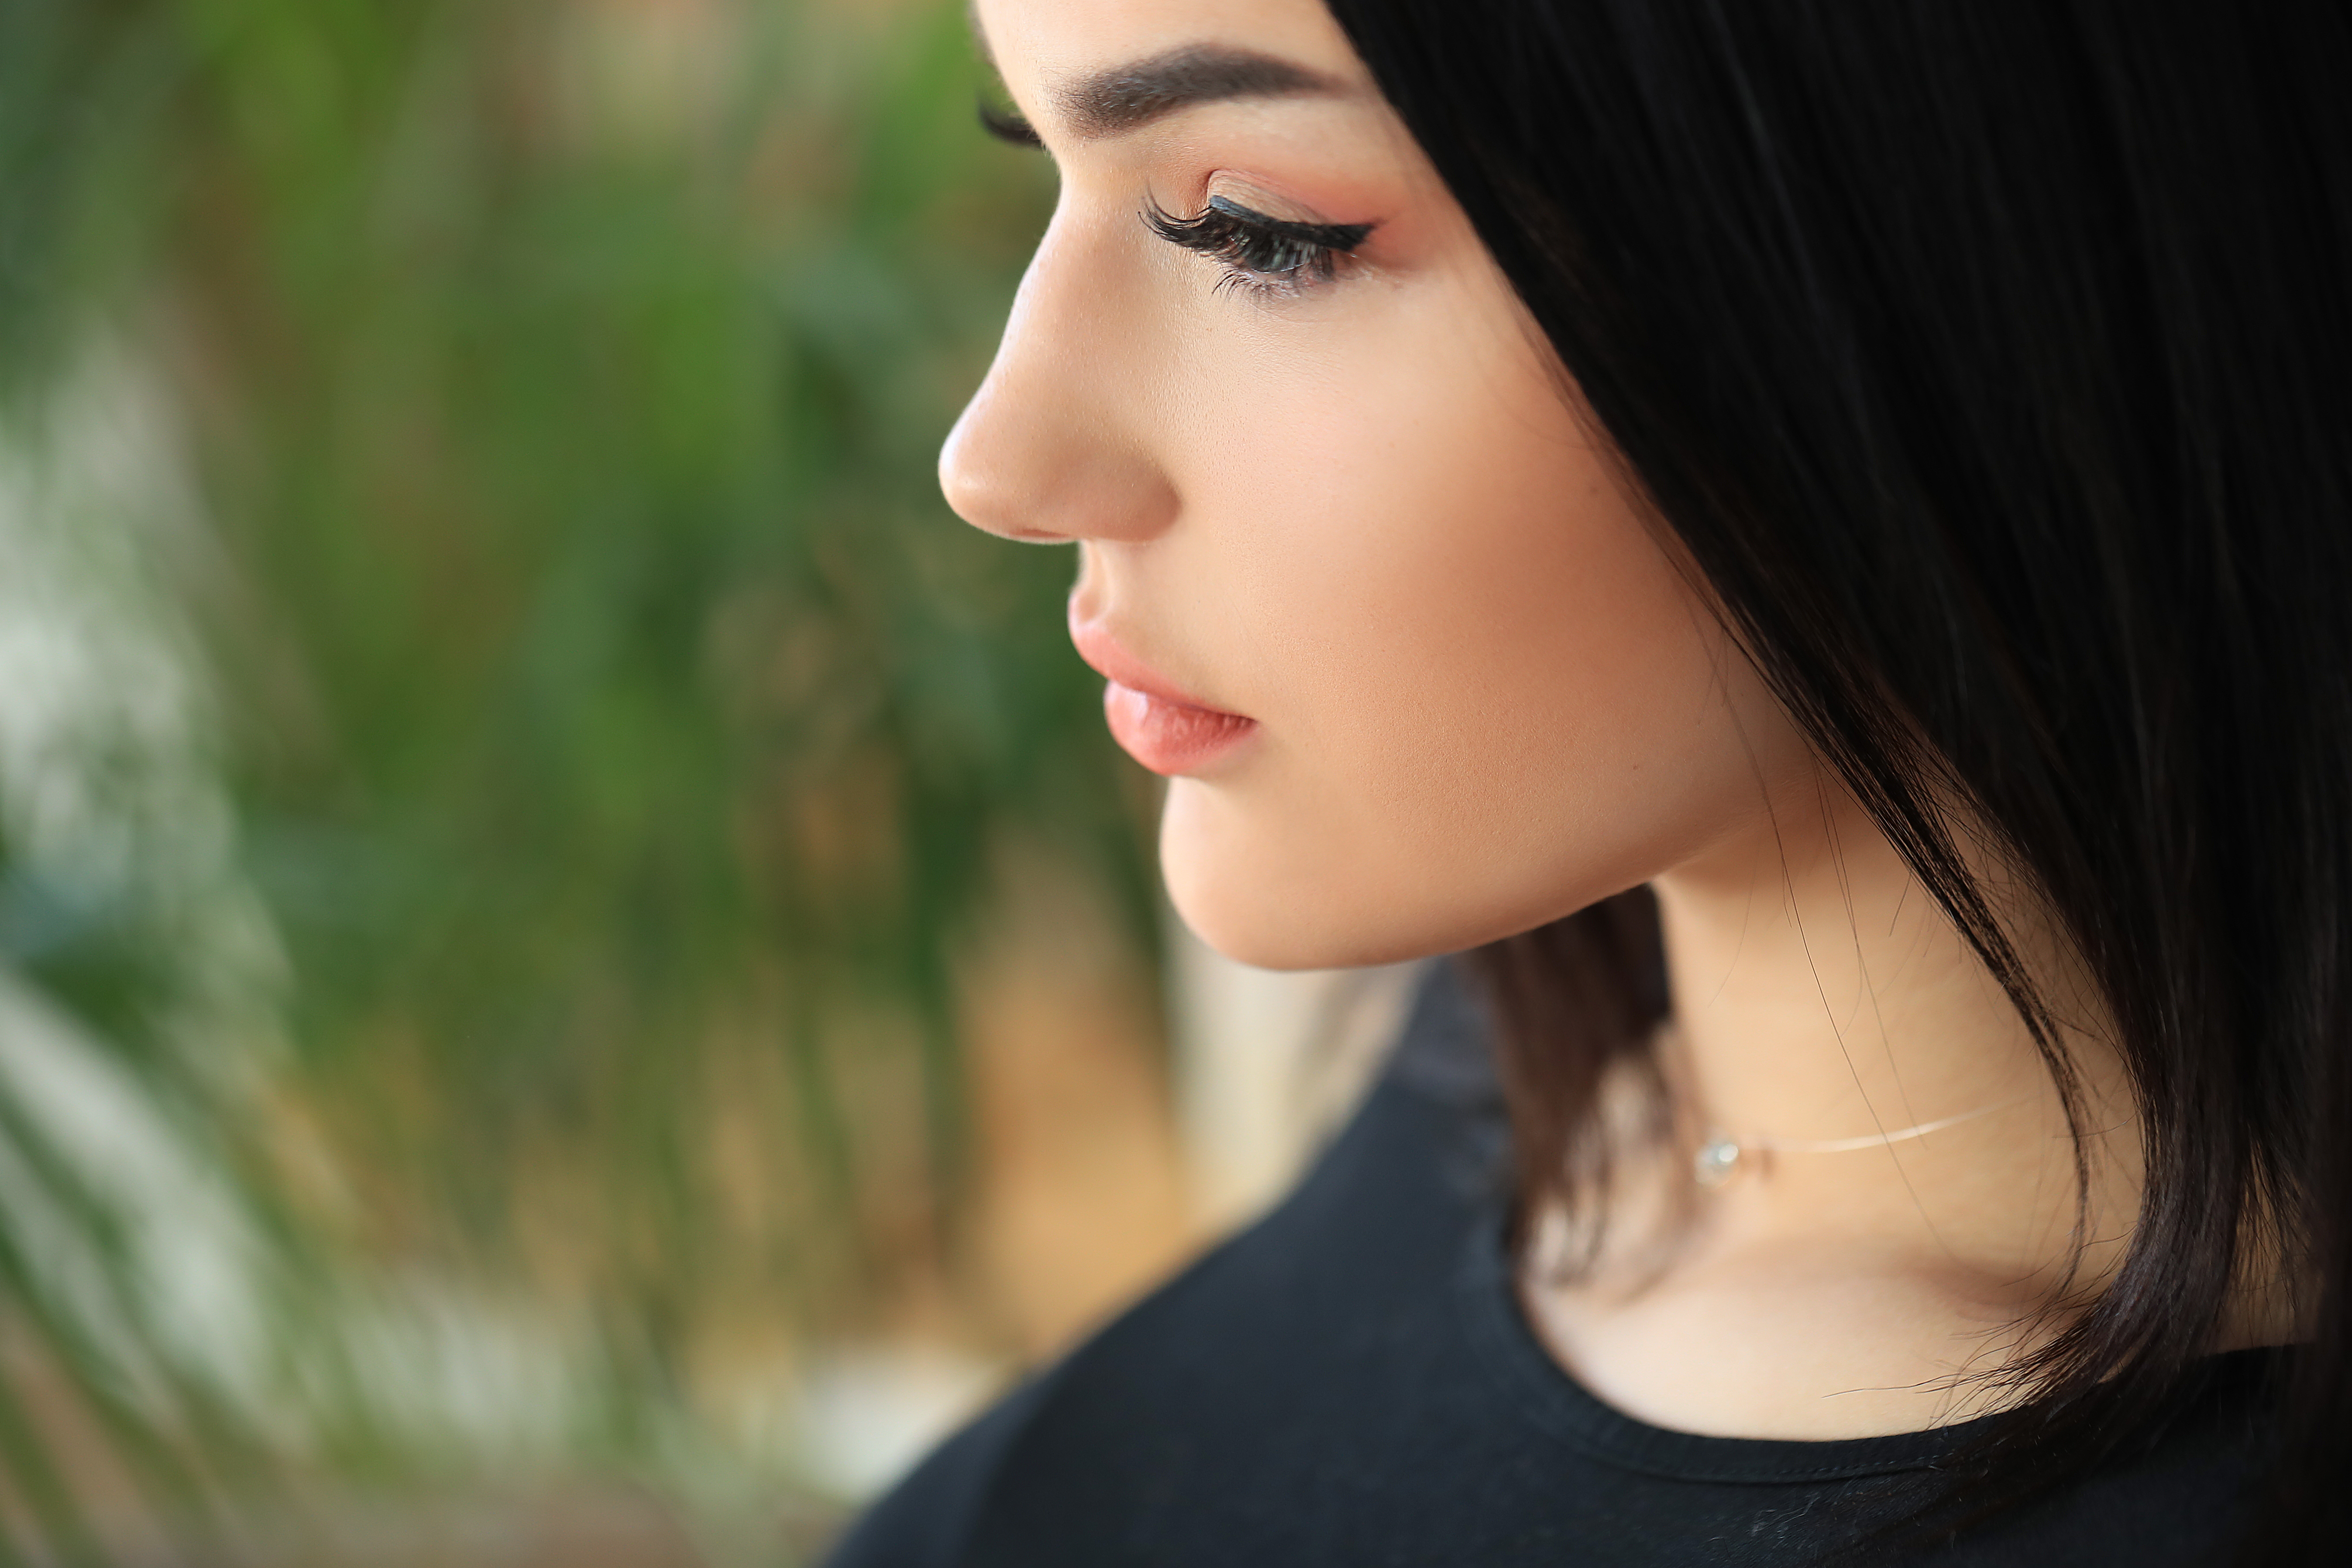
20s, apartment, attractive, background, beautiful, beauty, calmness, carefree, casual clothing, clothes, brunette, cute, daytime, eyes, face, facial, fashion, female, girl, gorgeous, happy, home, indoor, interior, joy, leisure, lifestyle, look, looking, lovely, people, posing, pretty, recreational, style, stylish, vogue, woman, young, necklace, pendant, hair, lip, skin, eyebrow, chin, nose, cheek, black hair, head, hairstyle, eye, forehead, eyelash, close up, brown hair, mouth, jaw, long hair, smile, neck, photography, model, Material property, layered hair, portrait photography, sunlight, portrait, plant, Step cutting, hair coloring